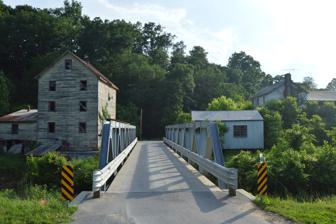
Building: Piedmont Mill Historic District
Country: United States of America
Year built: 1866
Historic district in Virginia, United States United States historic place Piedmont Mill Historic District U.S. National Register of Historic Places U.S. Historic district Show map of Virginia Show map of the United States Nearest city 1709 Alean Rd., rural Franklin County, Virginia Coordinates 37°5′44″N 79°51′18″W / 37.09556°N 79.85500°W / 37.09556; -79.85500 Area 5.1 acres (2.1 ha) Built 1866 ( 1866 ) Architectural style I house, gable end house NRHP reference No. 09000063 Added to NRHP February 27, 2009 The Piedmont Mill Historic District encompasses a historic 19th-century grist mill complex at 1709 Alean Road in rural Franklin County, Virginia .  Located between Wirtz and Burnt Chimney on the banks of Maggodee Creek , it includes an 1866 mill building, an earthen raceway and a 20th-century concrete dam, as well as a metal truss bridge.  In 1870, it was the most powerful mill in the county, which it served under several owners until 1963. The district was listed on the National Register of Historic Places in 2009. See also National Register of Historic Places listings in Franklin County, Virginia References